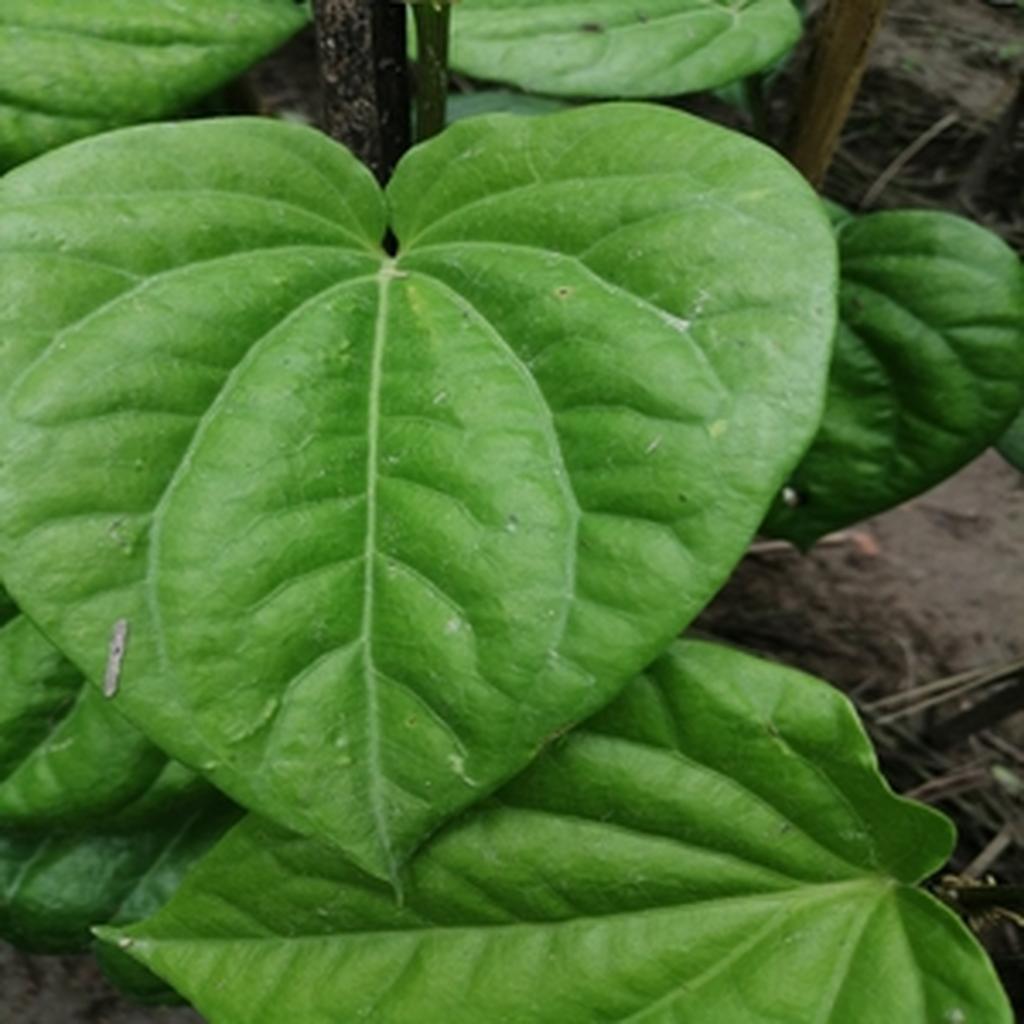
Label: Healthy_Leaf